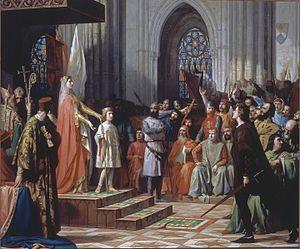
Últimos momentos de Fernando IV el Emplazado est une peinture réalisée par José Casado del Alisal en 1860.
Antonio Gisbert Pérez, né le 19 décembre 1834 à Alcoy et mort le 27 novembre 1901 à Paris est un peintre espagnol de thèmes historiques.
Les Cortes de Valladolid de 1295 sont une session des Cortes de Castille tenue pendant l’été 1295 sur convocation de la reine María de Molina, régente du royaume de Castille et Léon, au nom de son fils le jeune roi Ferdinand.